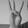
ASL letter: W